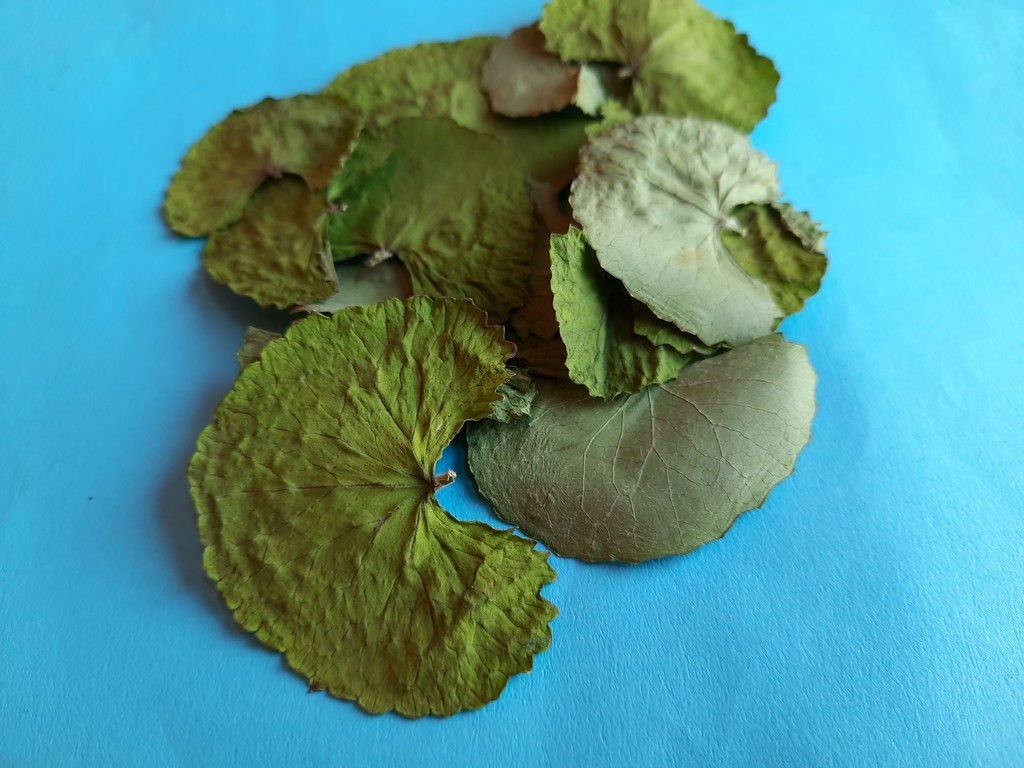
Label: Dried